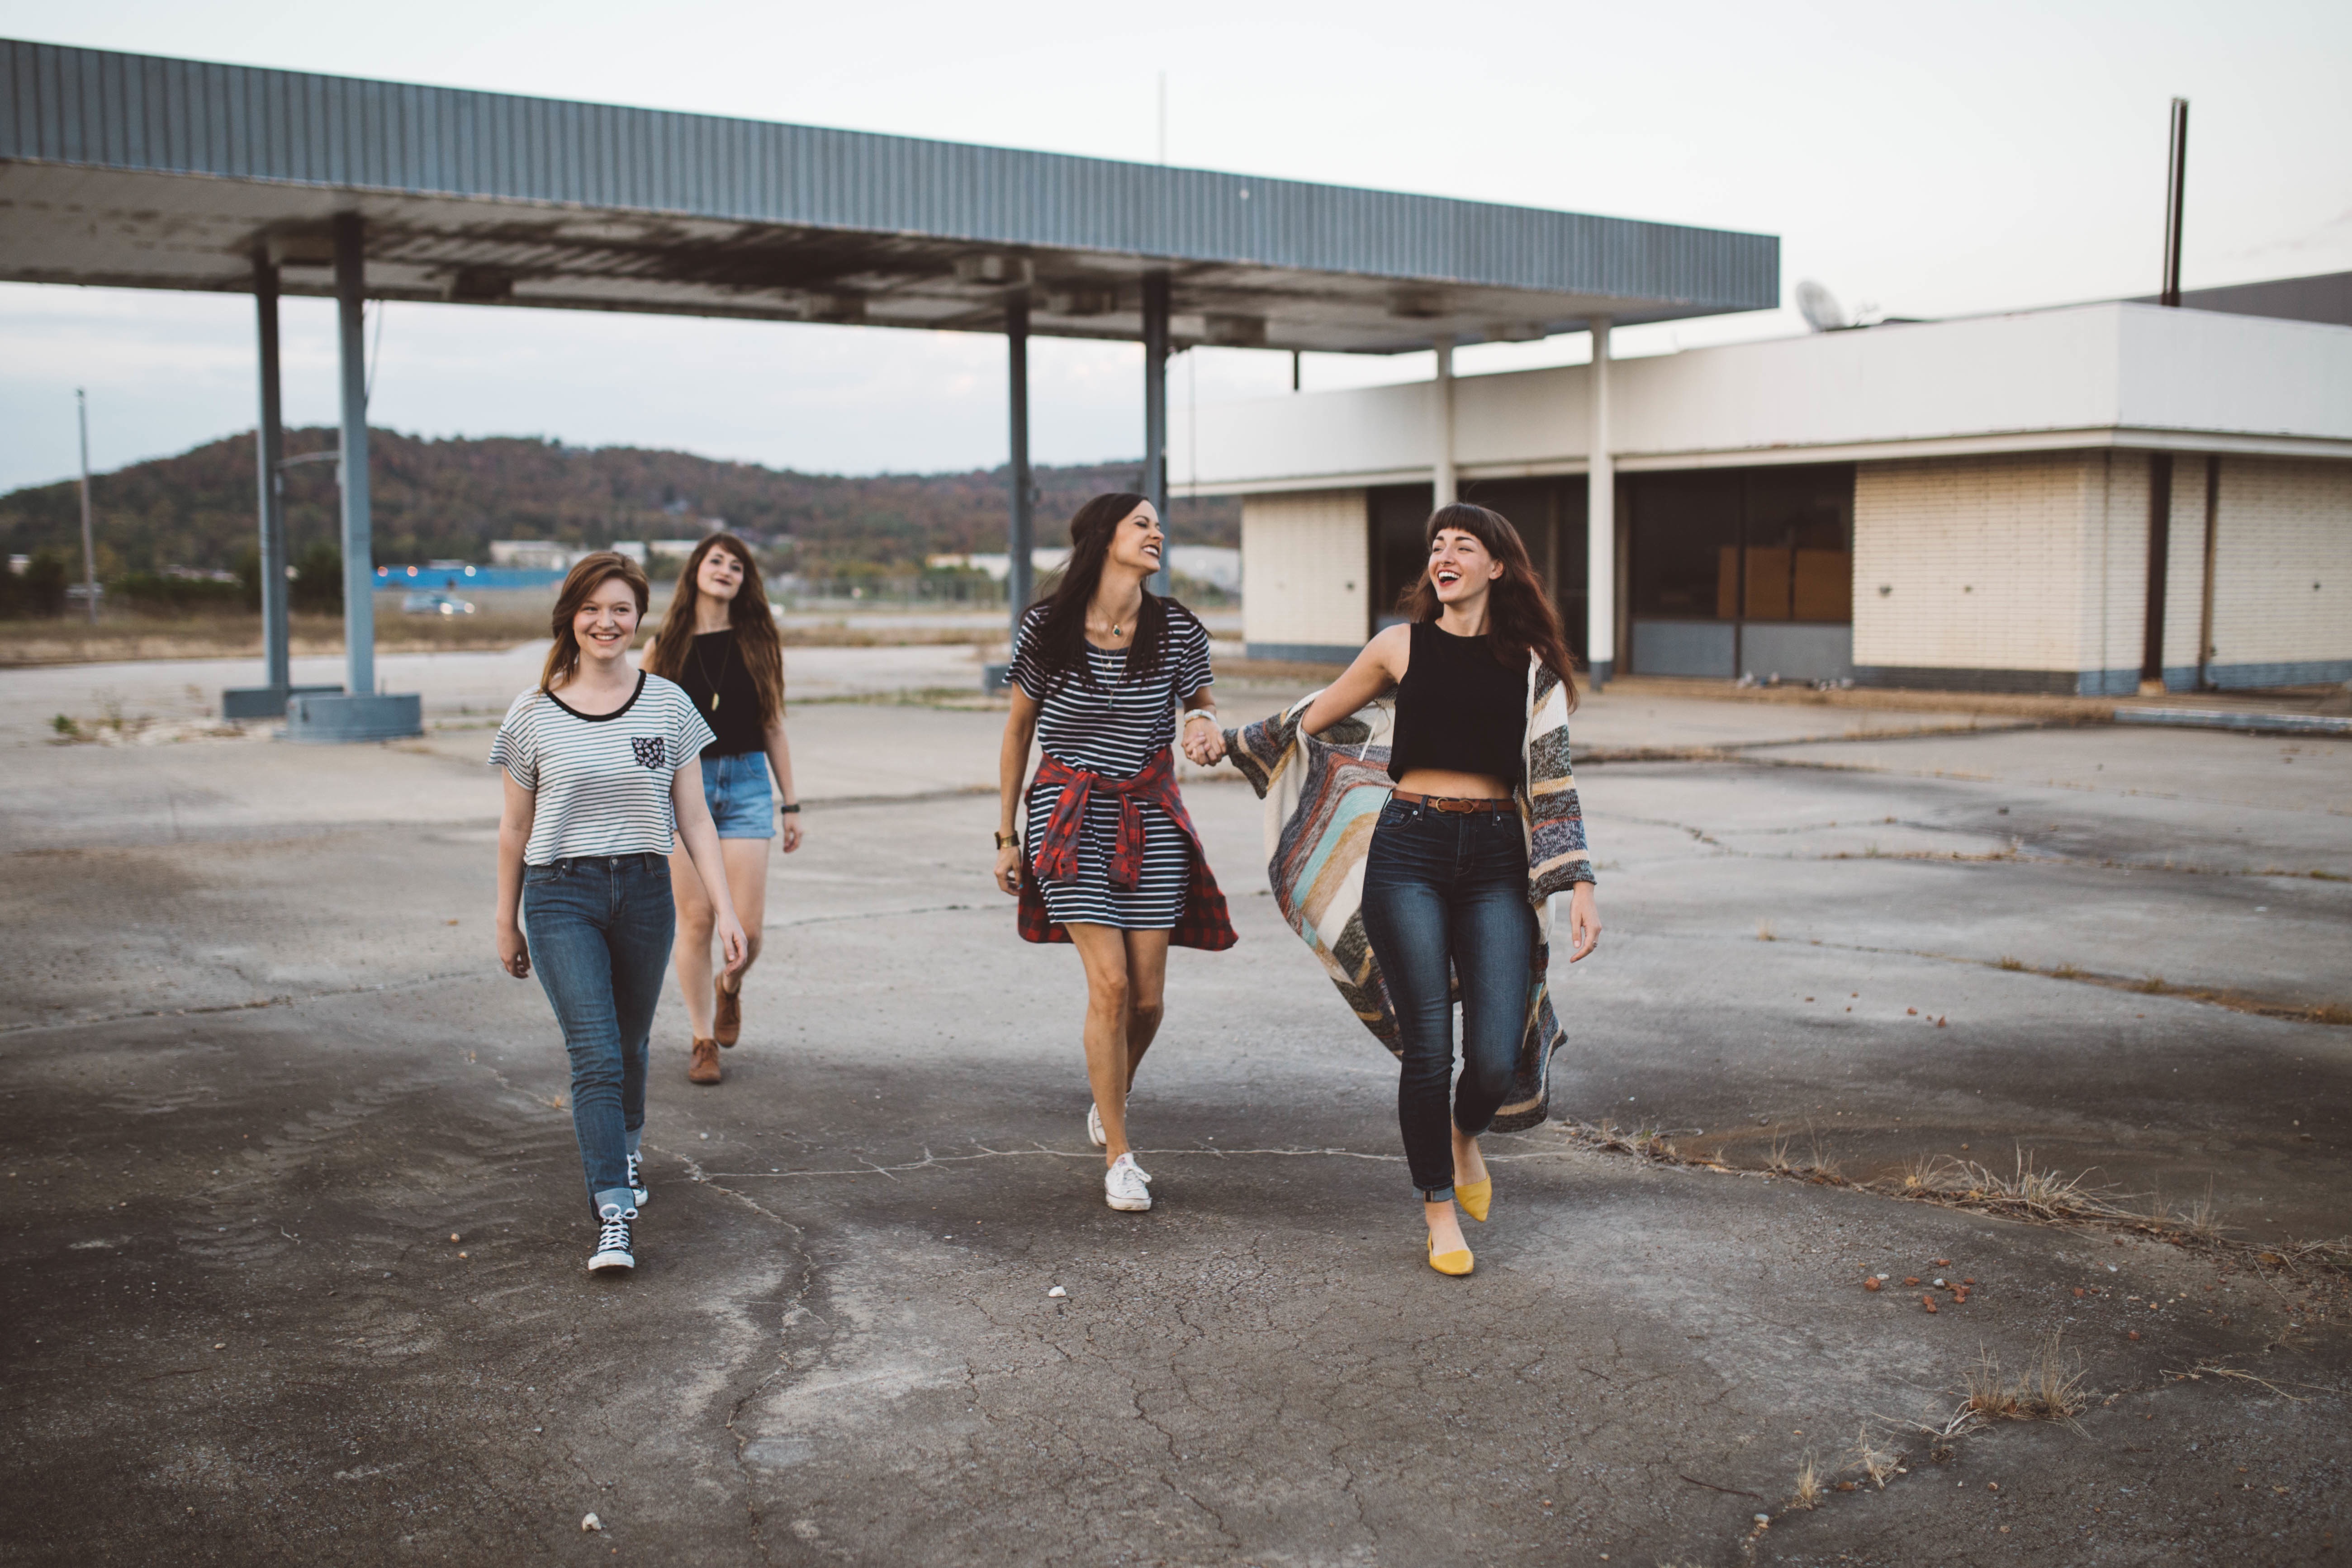
group, young, fashion, friendship, together, lifestyle, smiling, cheerful, girls, fun, friends, students, happy, teenagers, women, style, image, group of people